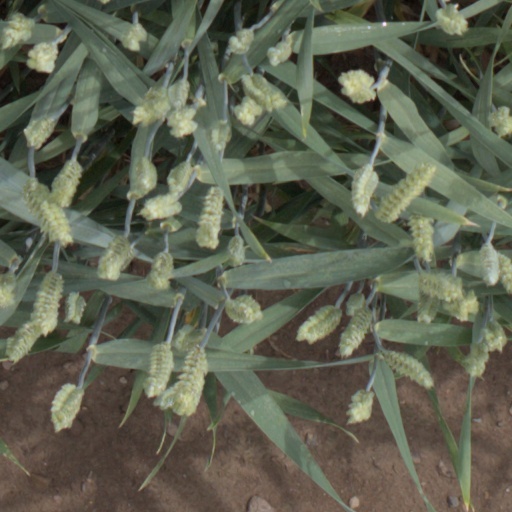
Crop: wheat